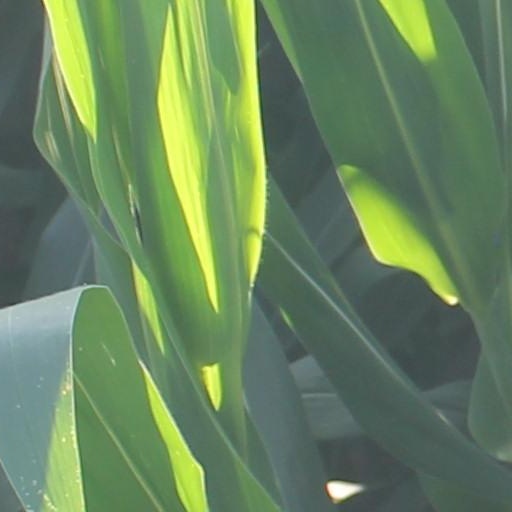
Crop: maize; corn